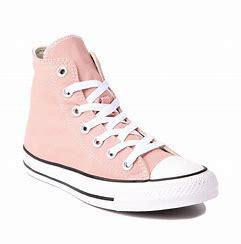
Brand: Converse
Model: Chuck Taylor All Star Hi